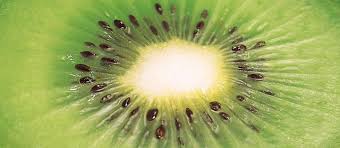
Label: Kiwi